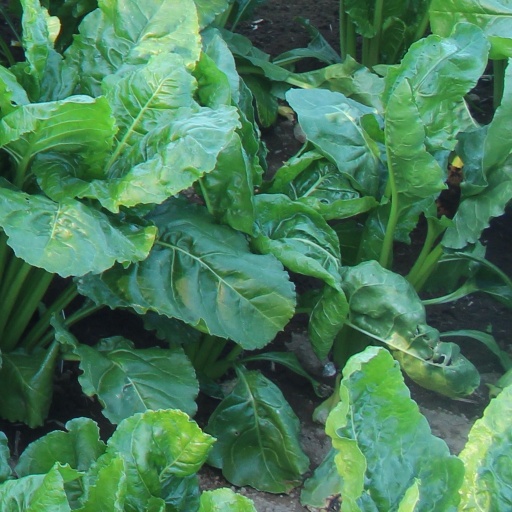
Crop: sugar beet